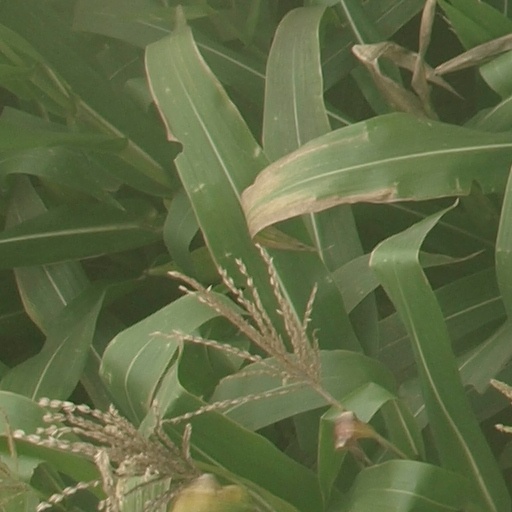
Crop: maize; corn